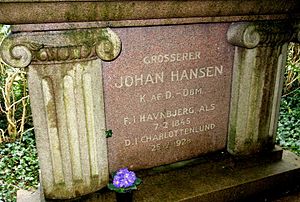
Johan Hansen (grosserer) / Baggrund
Gravsten for grosserer Johan Hansen
Gravsten for grosserer Johan Hansen
Johan Hansen, var en københavnsk fabrikant og grosserer, der fra små kår på Als arbejdede sig op til at blive en velhavende forretningsmand i København.